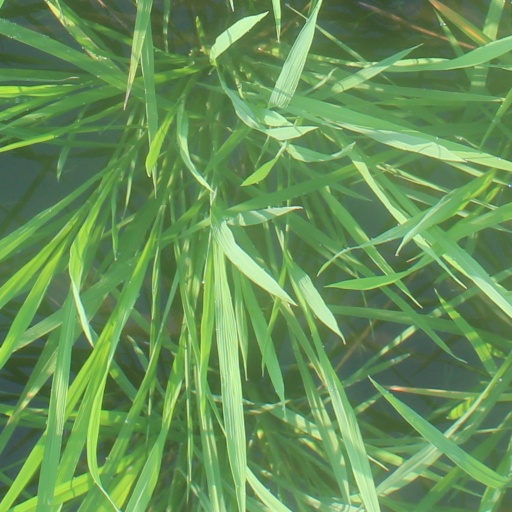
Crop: rice